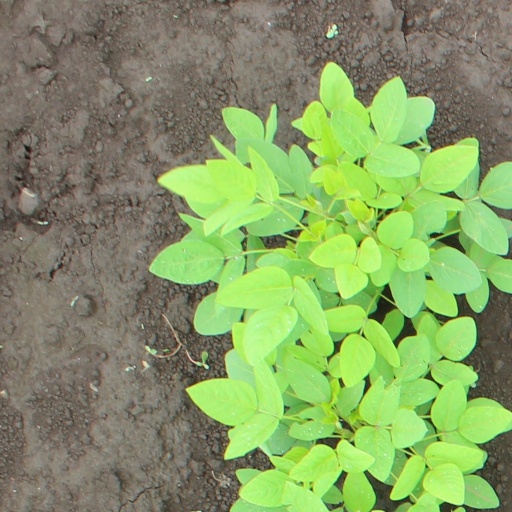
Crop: soybean